Hillclimbing

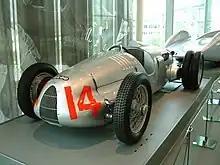
1939 Auto Union Type C/D V16 hillclimb car with double rear wheels

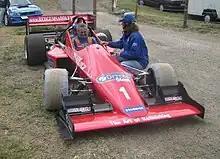
Peter Gumley has won the Australian Hillclimb Championship in his SCV on ten occasions

Germany has a long hillclimbing tradition, with some manufacturers of cars or motorcycles entering factory teams until ″Bergrennen″ became amateur events in the 1970s. Two states, Nordrhein-Westfalen und Baden-Württemberg, do not allow hillclimbing racing events anymore, mostly due to environmental reasons. Thus, the probably most famous event, the Freiburg-Schauinsland race in the Black Forest, is not a competition anymore like almost 100 years ago, when the fourth International Schauinsland hillclimb at Freiburg was held on August 5, 1928: "A car made the fastest time of the day, Heusser's Bugatti putting up 74.009 km/h, the fastest motorcycle being Stegmann's DKW at 69.6 km/h." Caracciola (Mercedes) won the over two-litre racing car class.